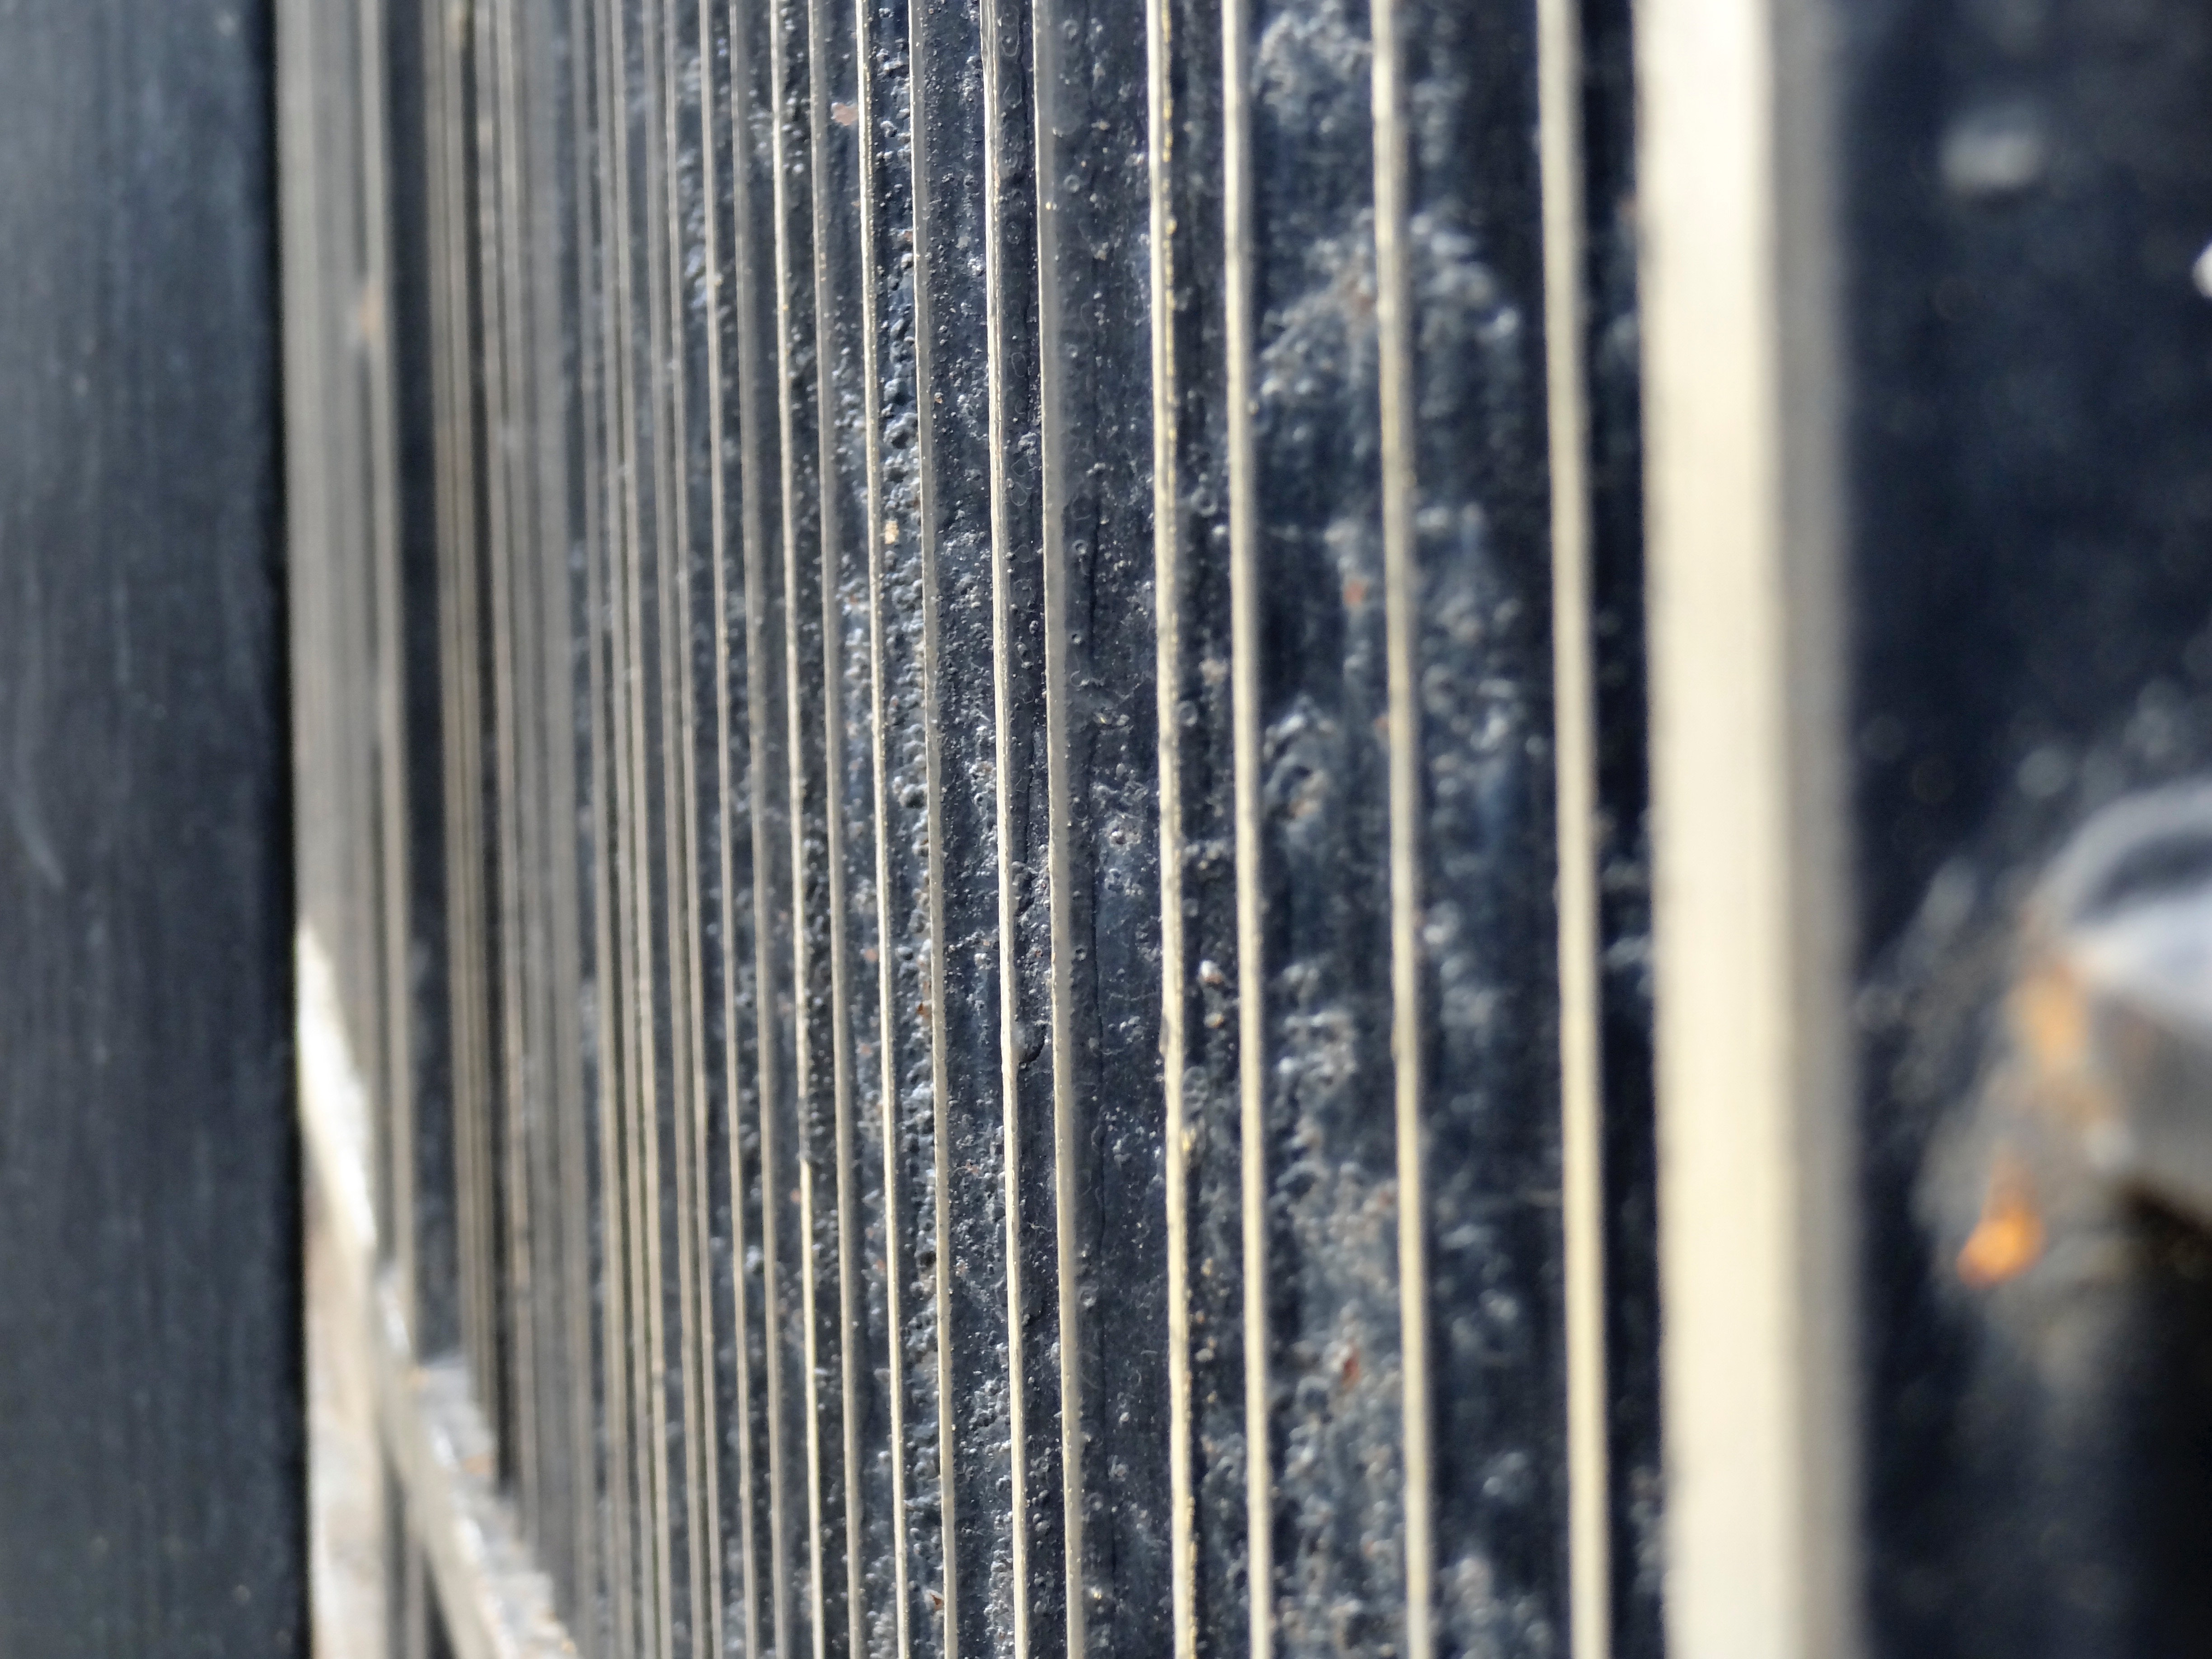
wood, window, glass, door, tire